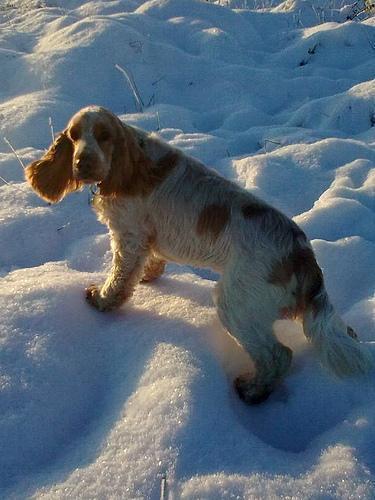
english cocker spaniel